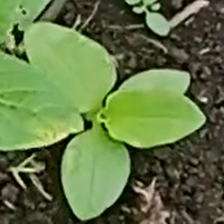
Weed species: Kena_(Commplina_benghalensio)